Herbert W. Ladd

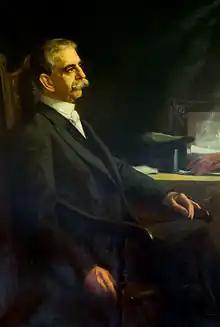
Official portrait in the RI State House. Note the bicycle seat visible to Ladd's left.

Herbert Warren Ladd (October 15, 1843November 29, 1913) was the 40th and 42nd Governor of Rhode Island for two terms: 1889–90 and 1891–92.